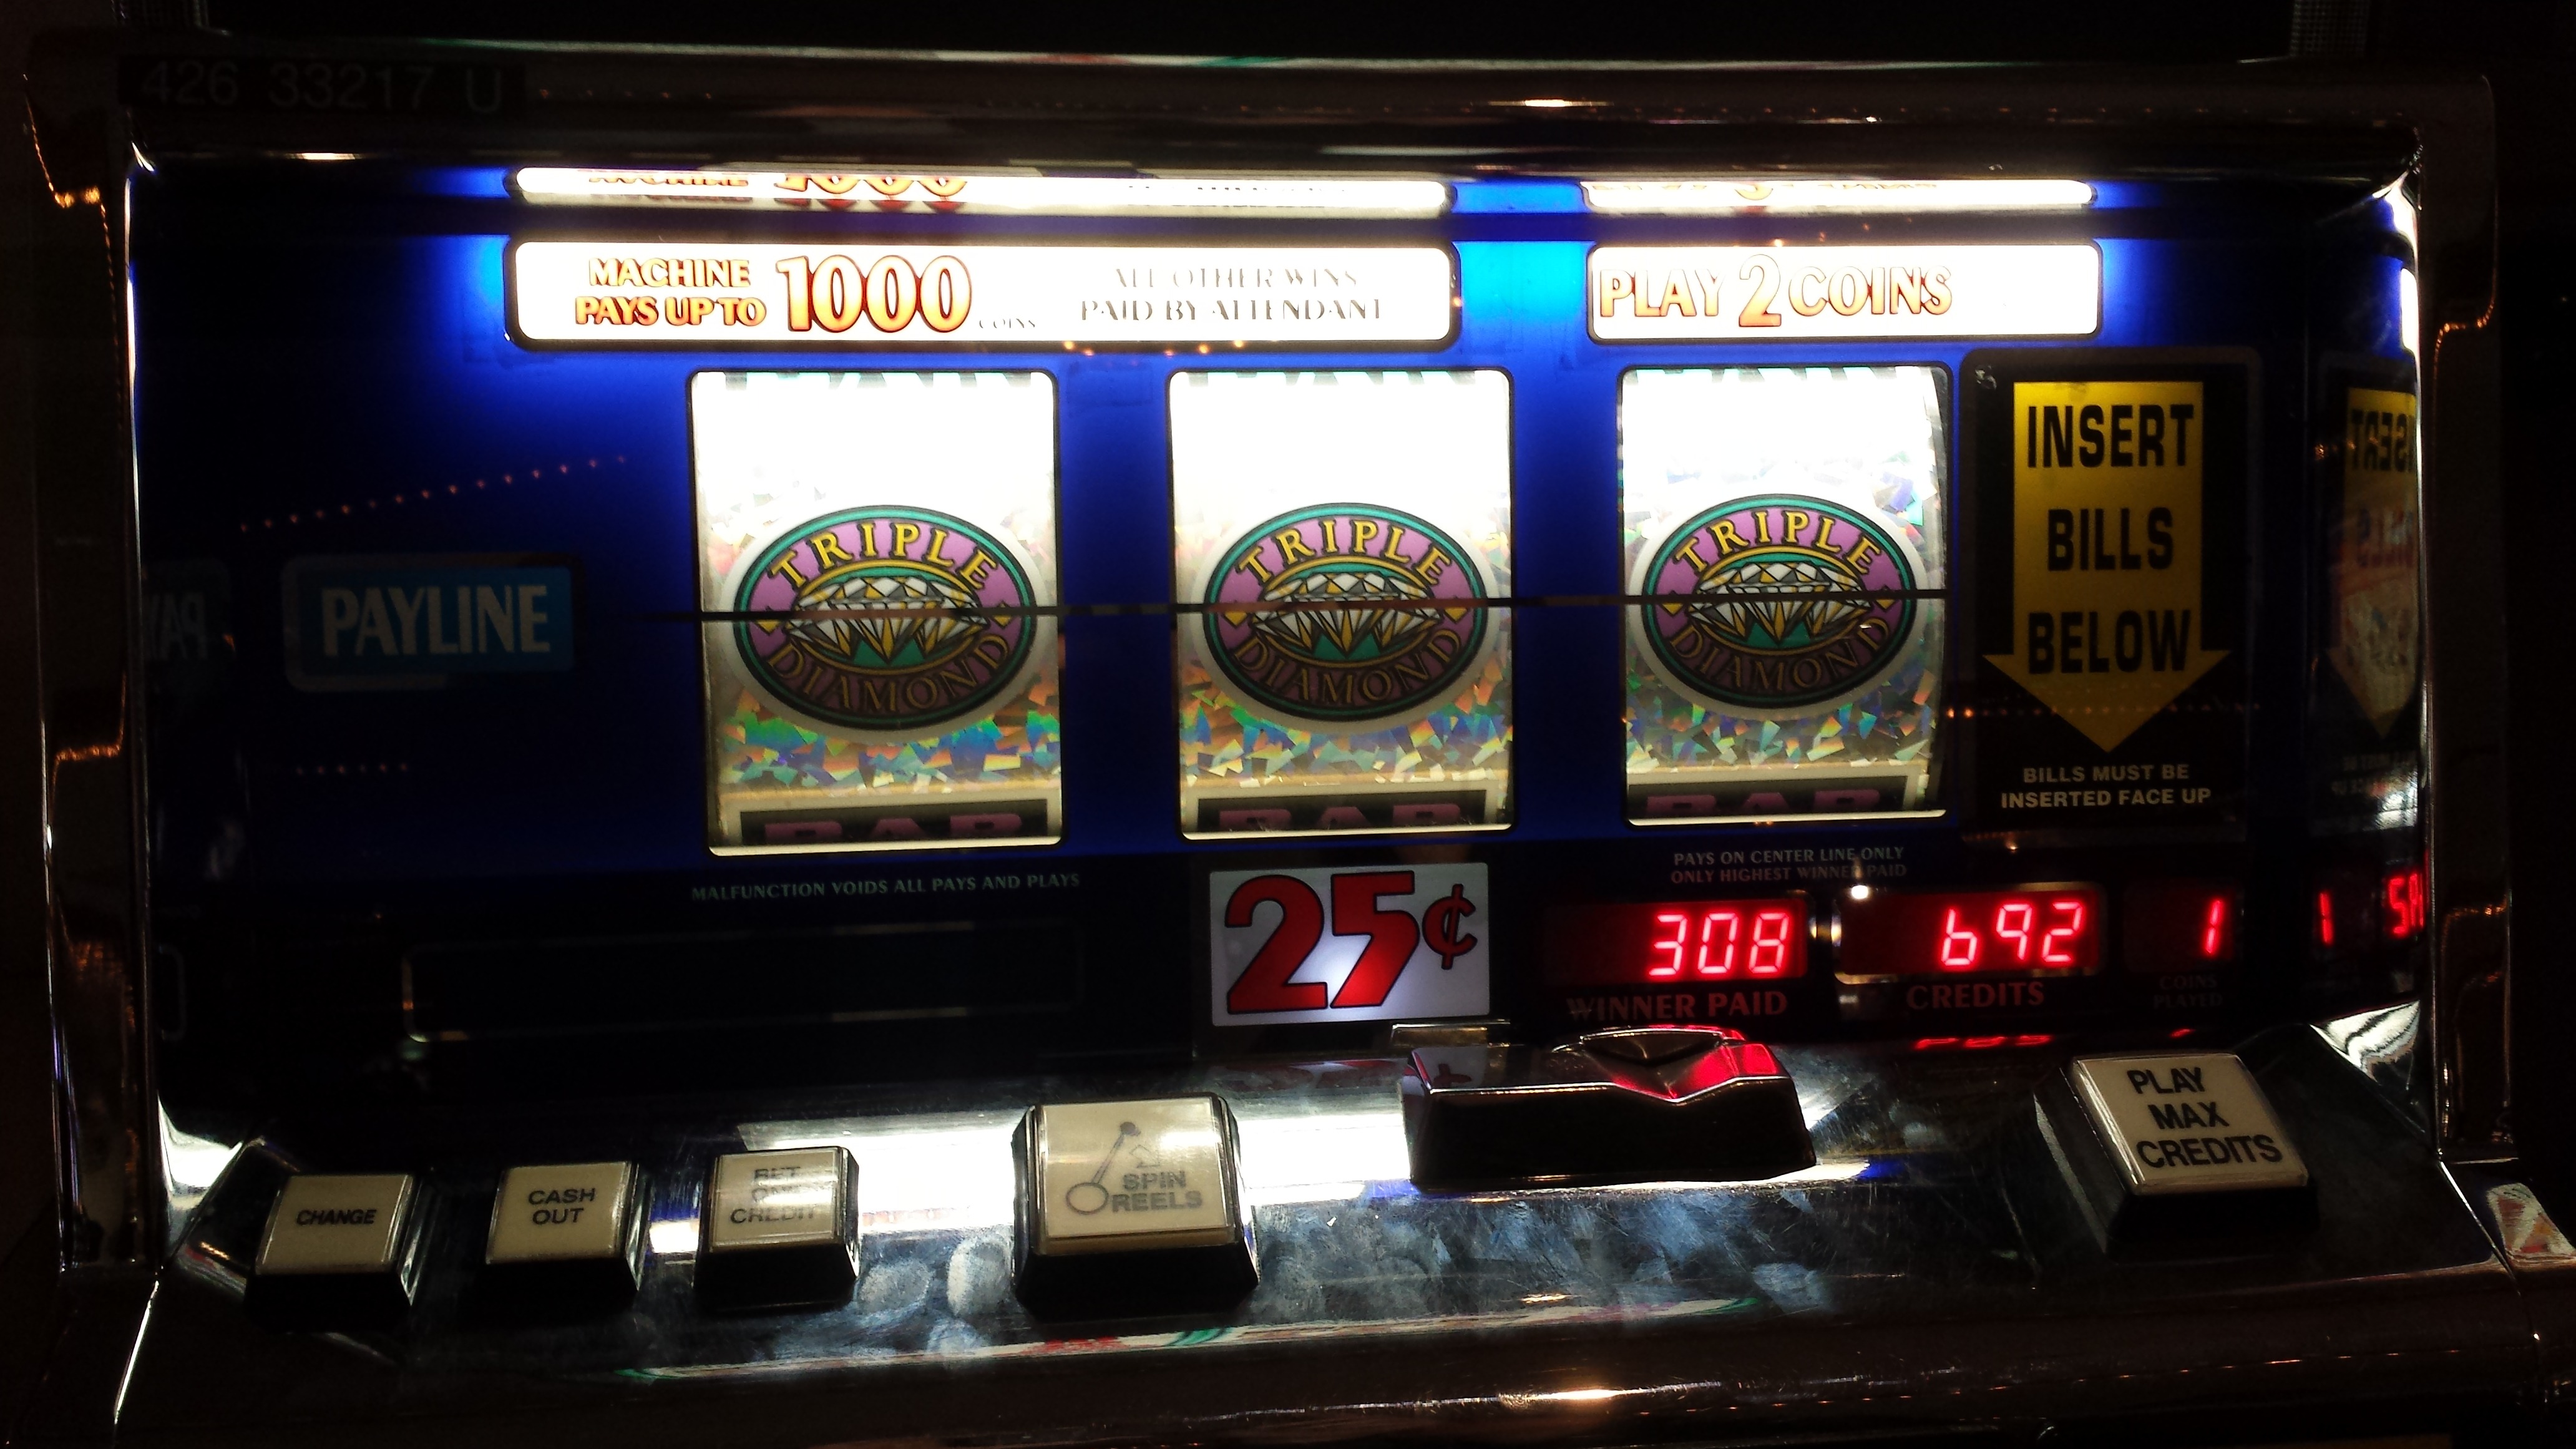
game, play, building, money, machine, gamble, slot machine, vegas, casino, gambling, luck, lucky, gaming, winner, jackpot, win, betting, chance, bet, prize, slot machines, odds